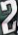
Number: 2